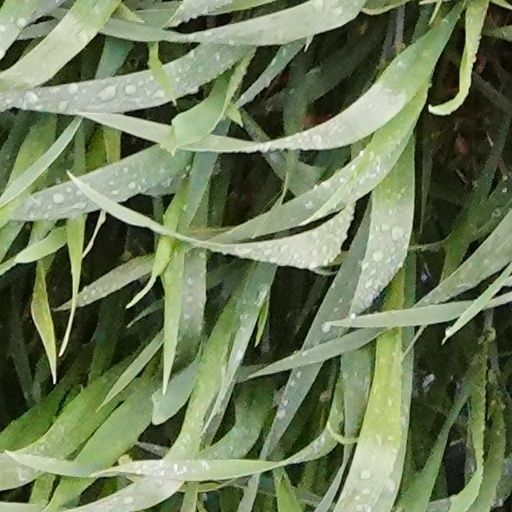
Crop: wheat